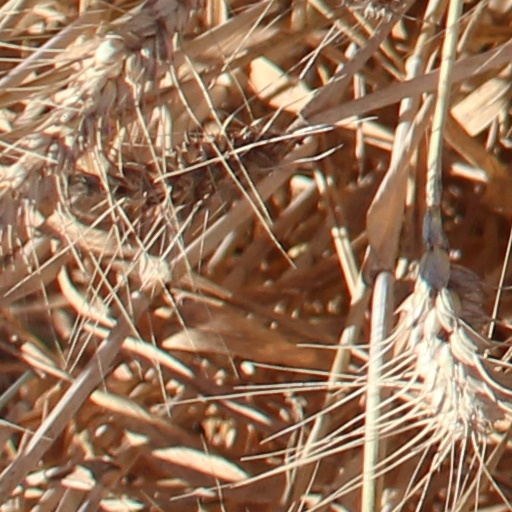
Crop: wheat